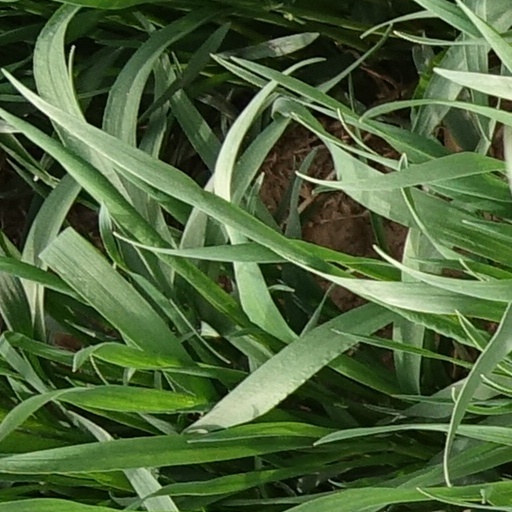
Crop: wheat